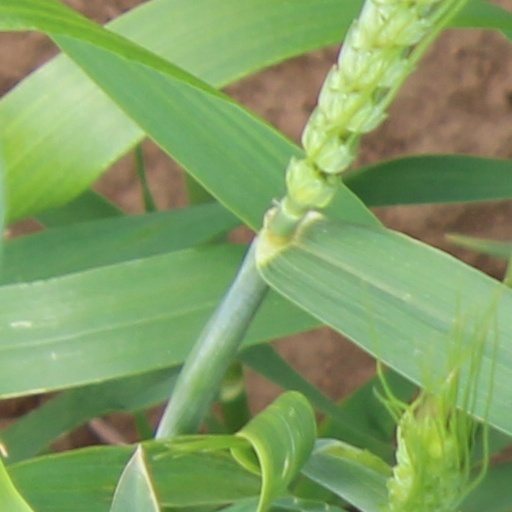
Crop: wheat